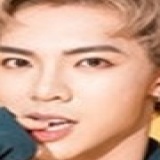
ca sĩ Erik